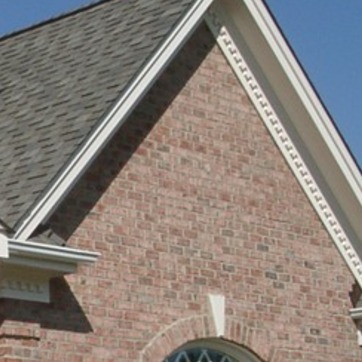
Material: brick